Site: brandenburg
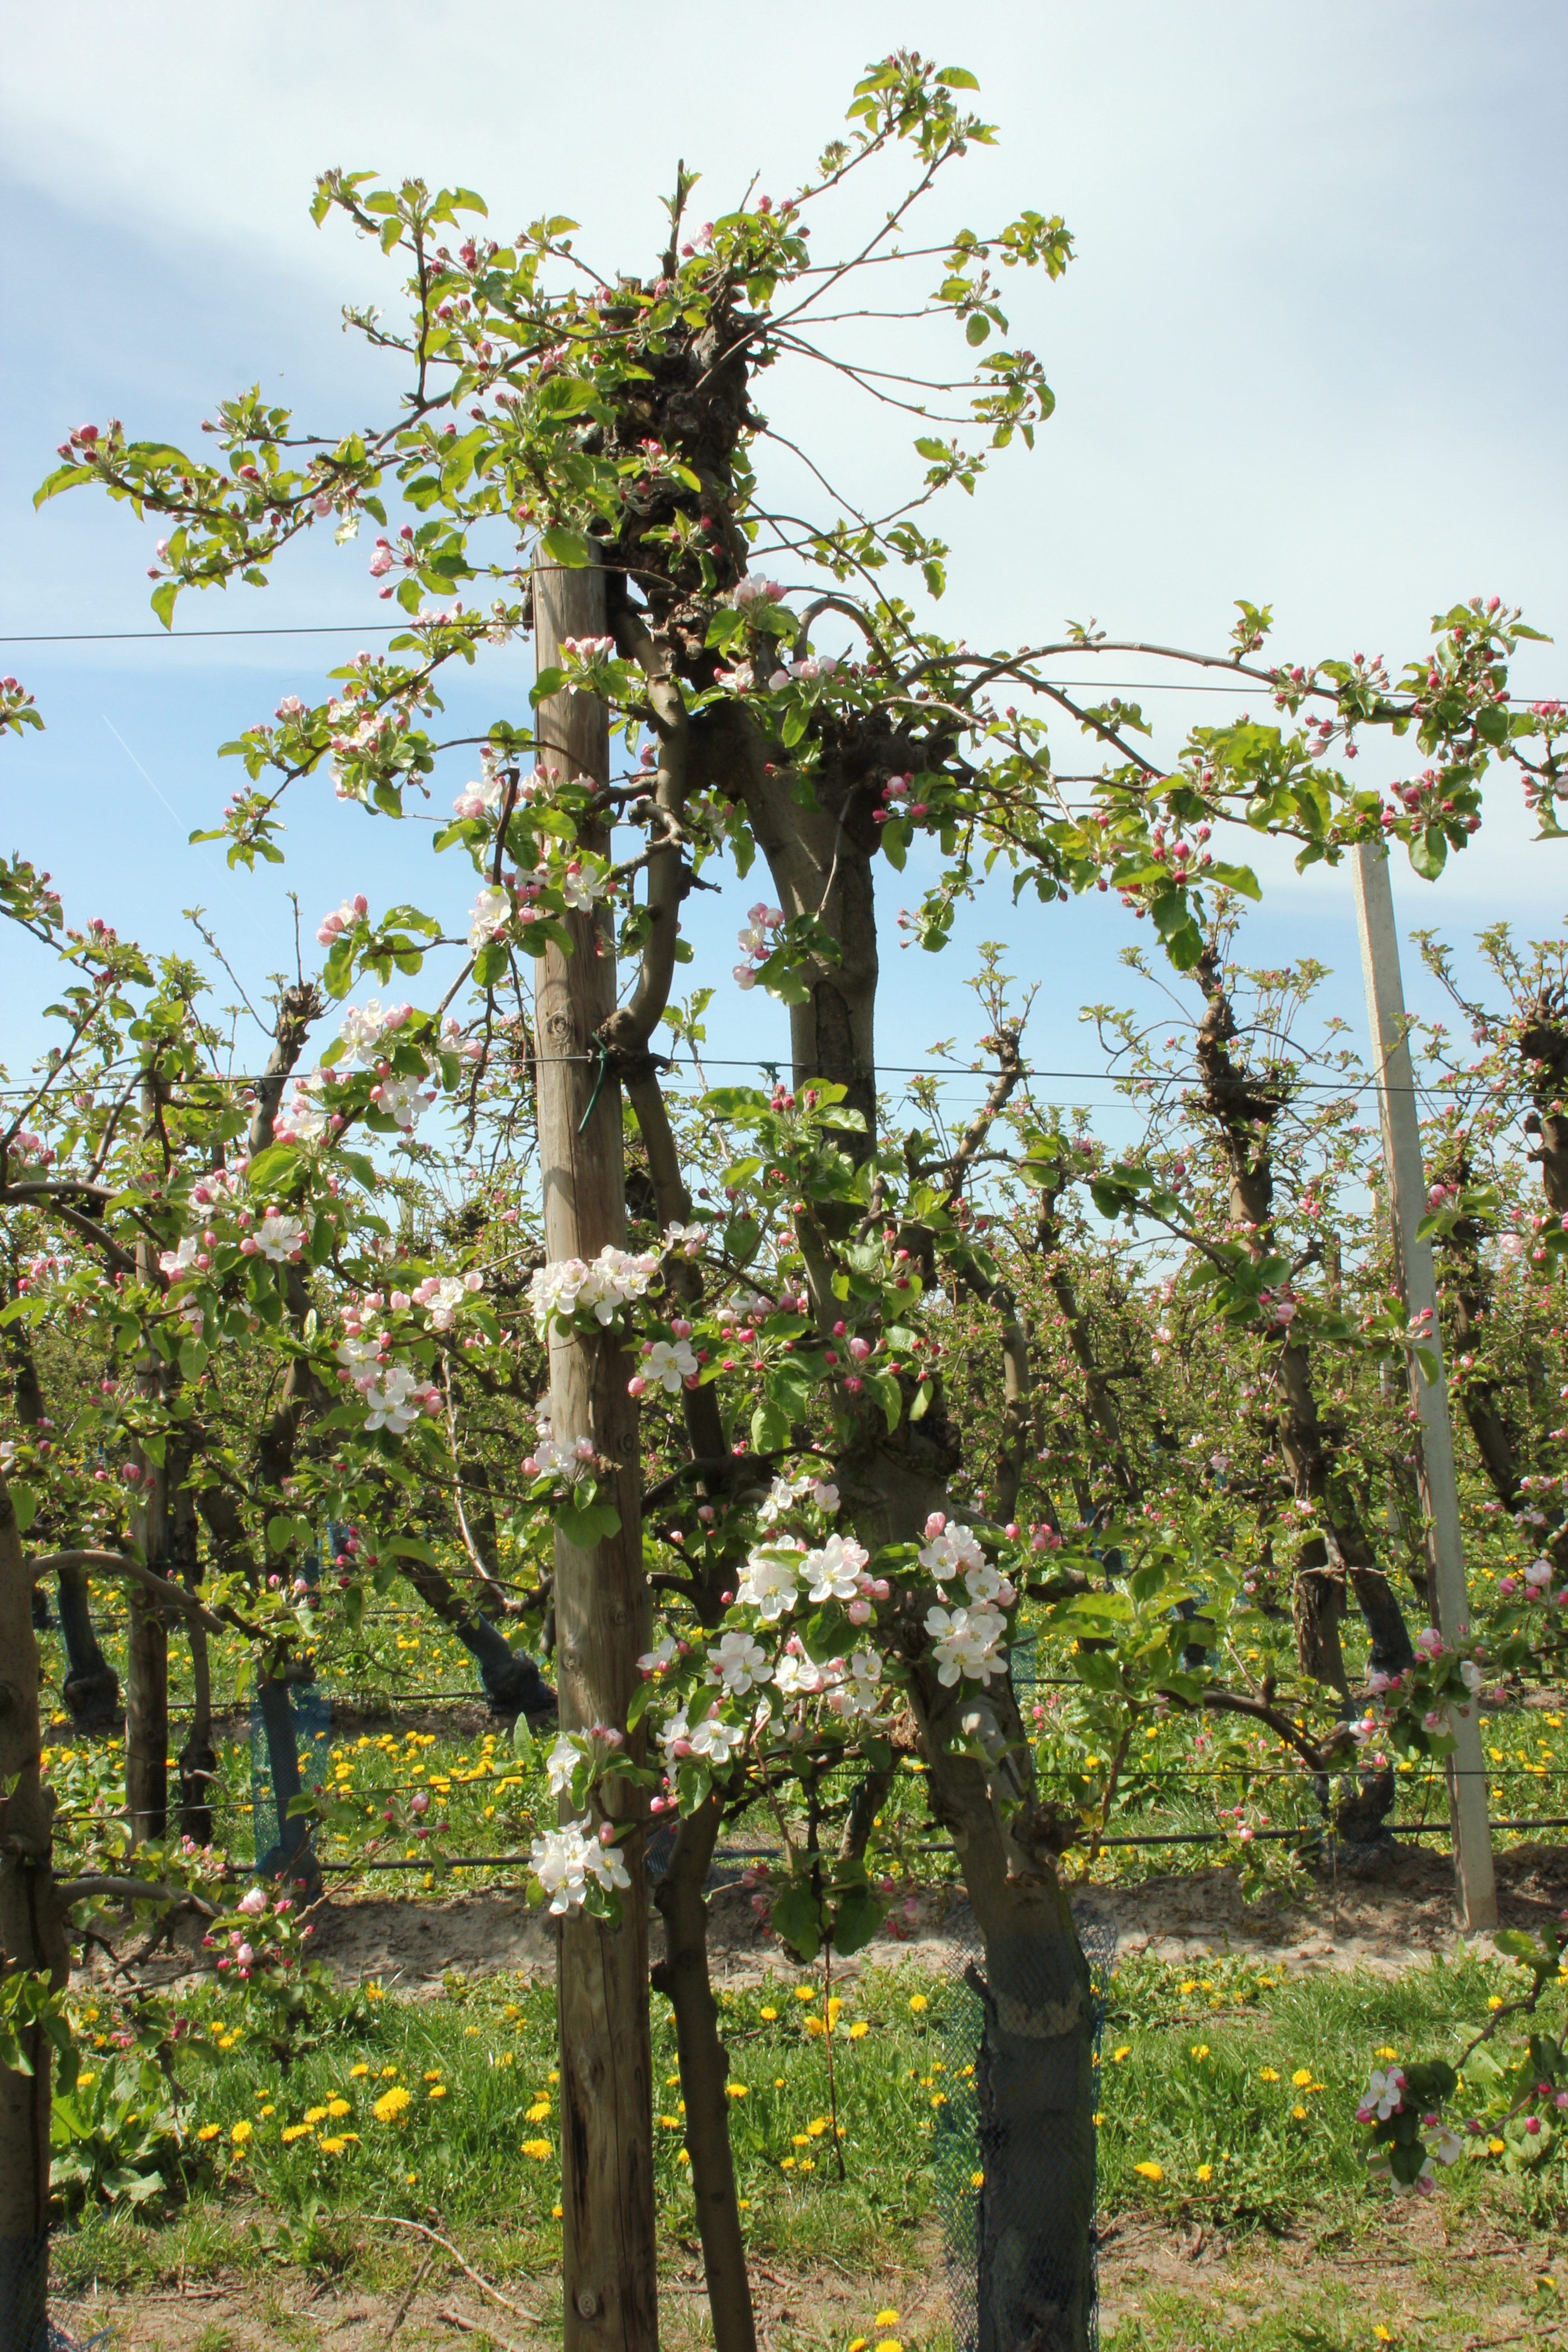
Growth stage (BBCH 57): Inflorescence emergence